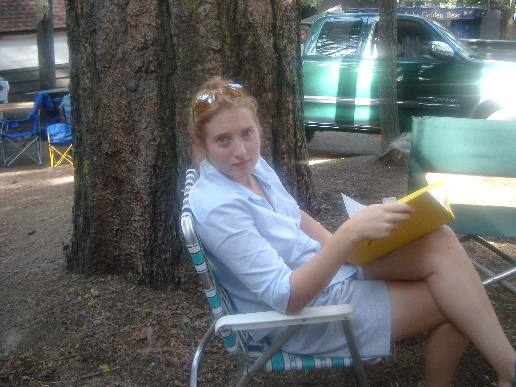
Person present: Yes